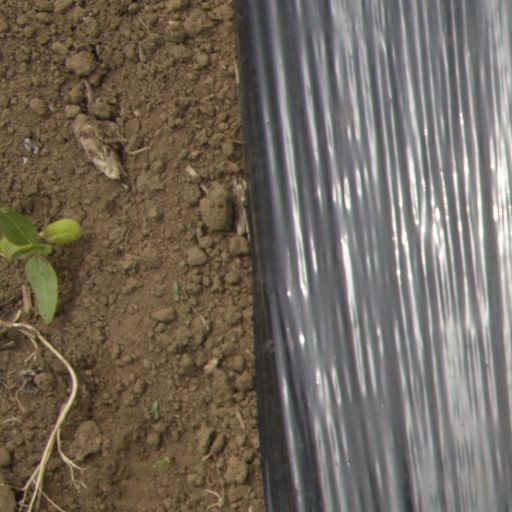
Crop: Jerusalem artichoke